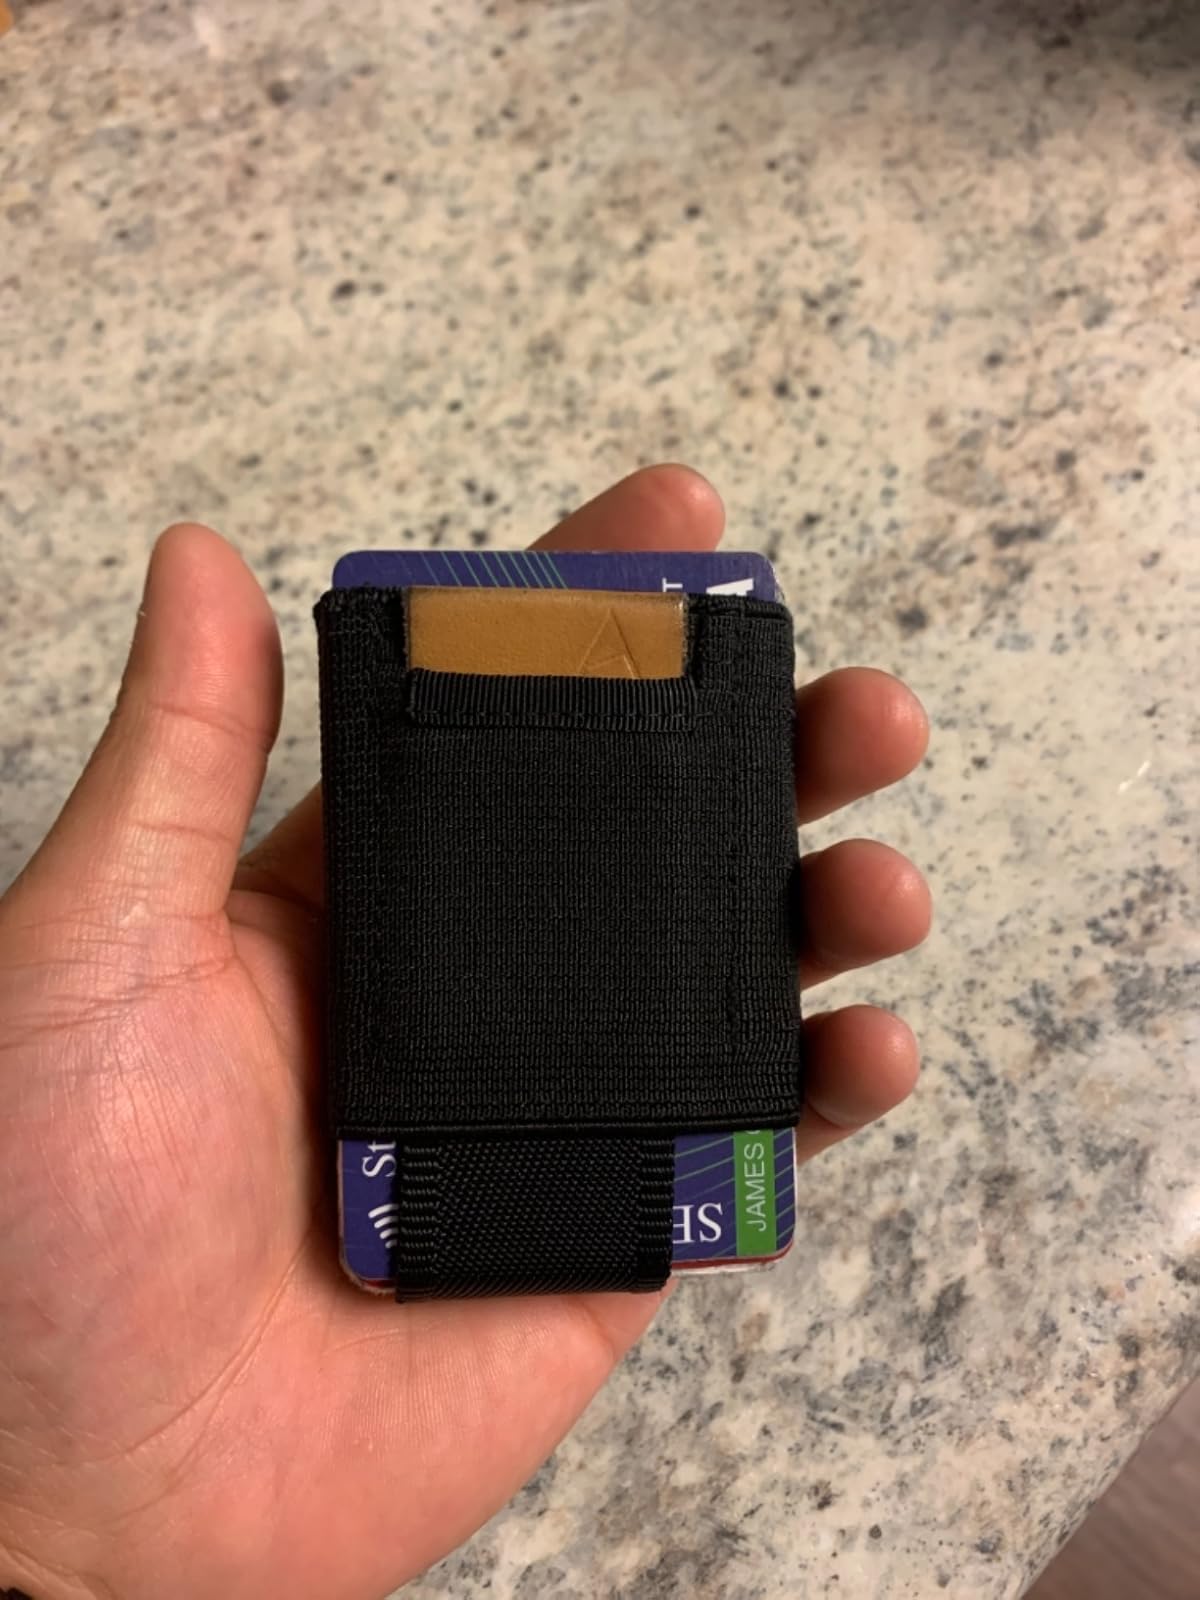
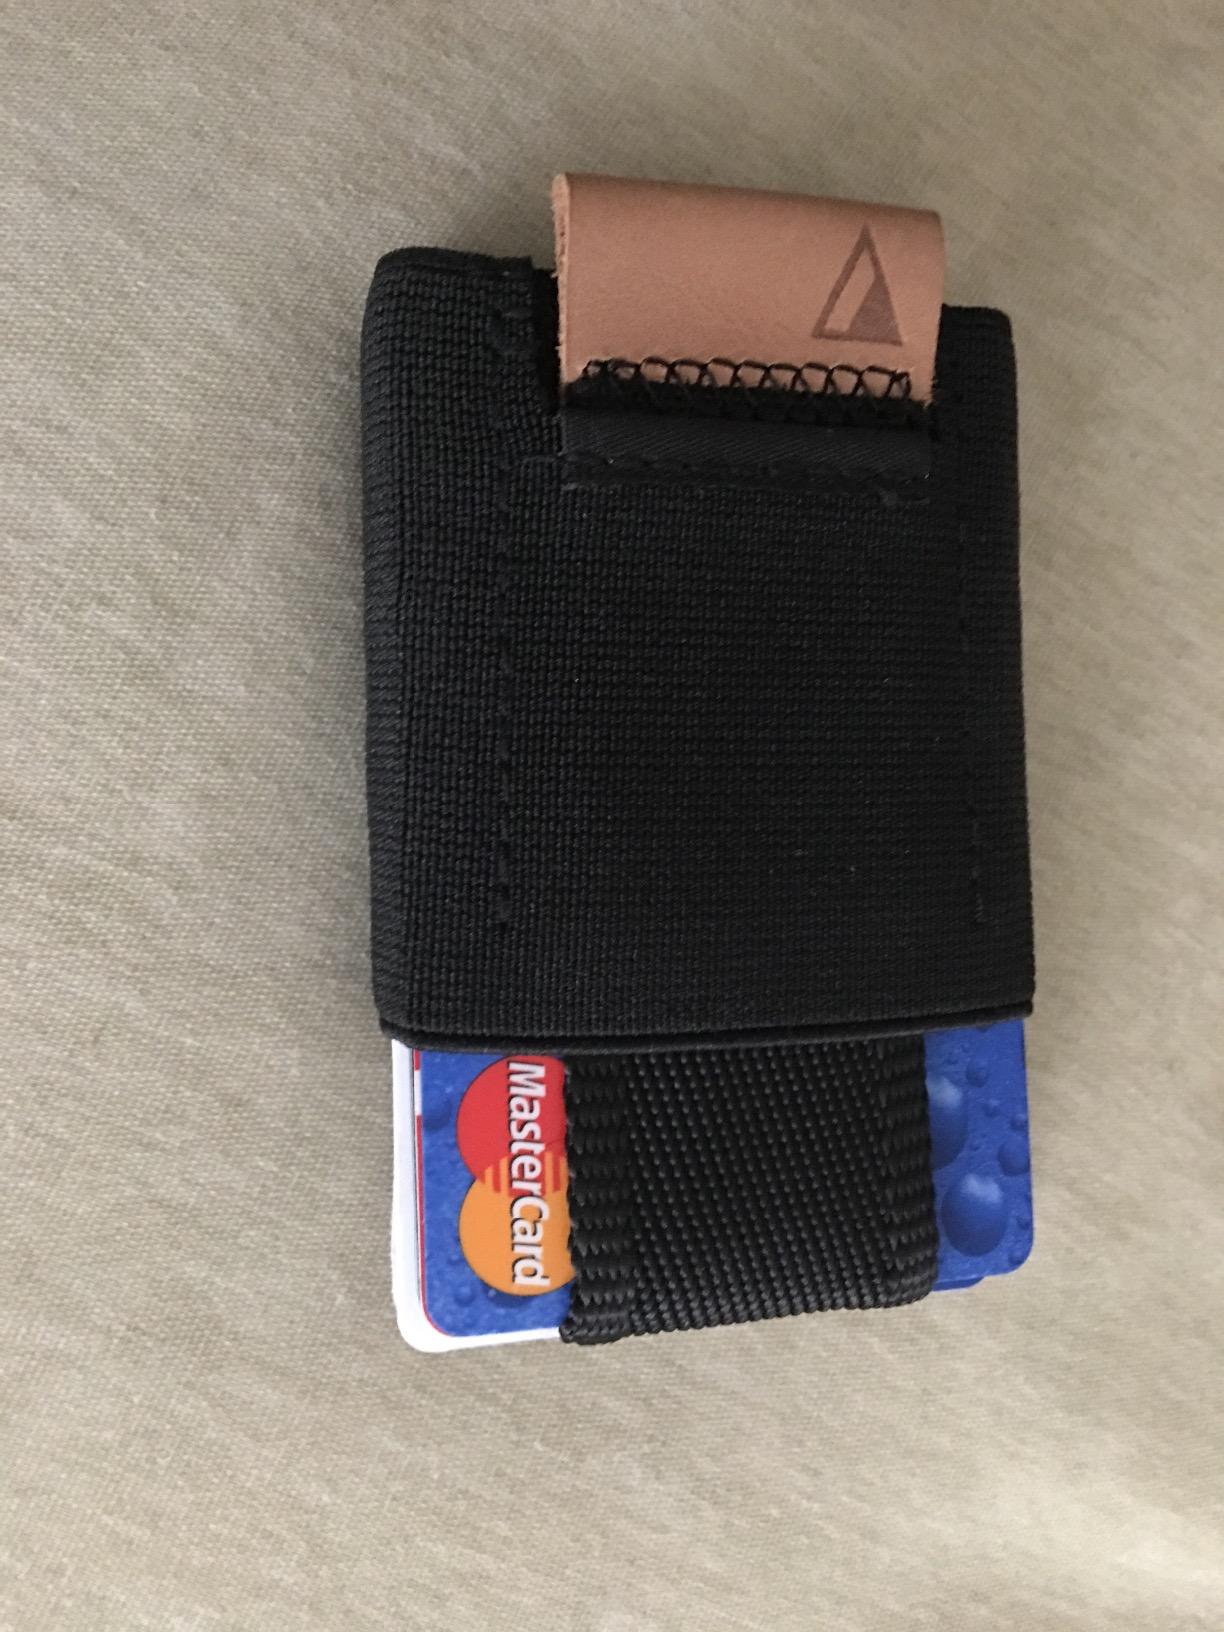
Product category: accessories_wallet
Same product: yes